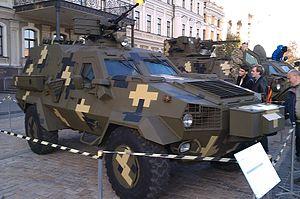
Le Dozor-B est un véhicule blindé 4x4 ukrainien prévu pour transporter le personnel et le matériel. Le Dozor-B peut être employé par les unités spéciales des forces armées pour effectuer la reconnaissance, la patrouille et les opérations de maintien de la paix. Il peut être aussi employé comme véhicule principal de transport dans des conditions de combat y compris en ambiance NBC. Il a été mis en service en 2005.